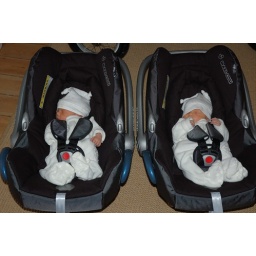
Ollie and Alfie in car seats